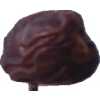
Label: dates